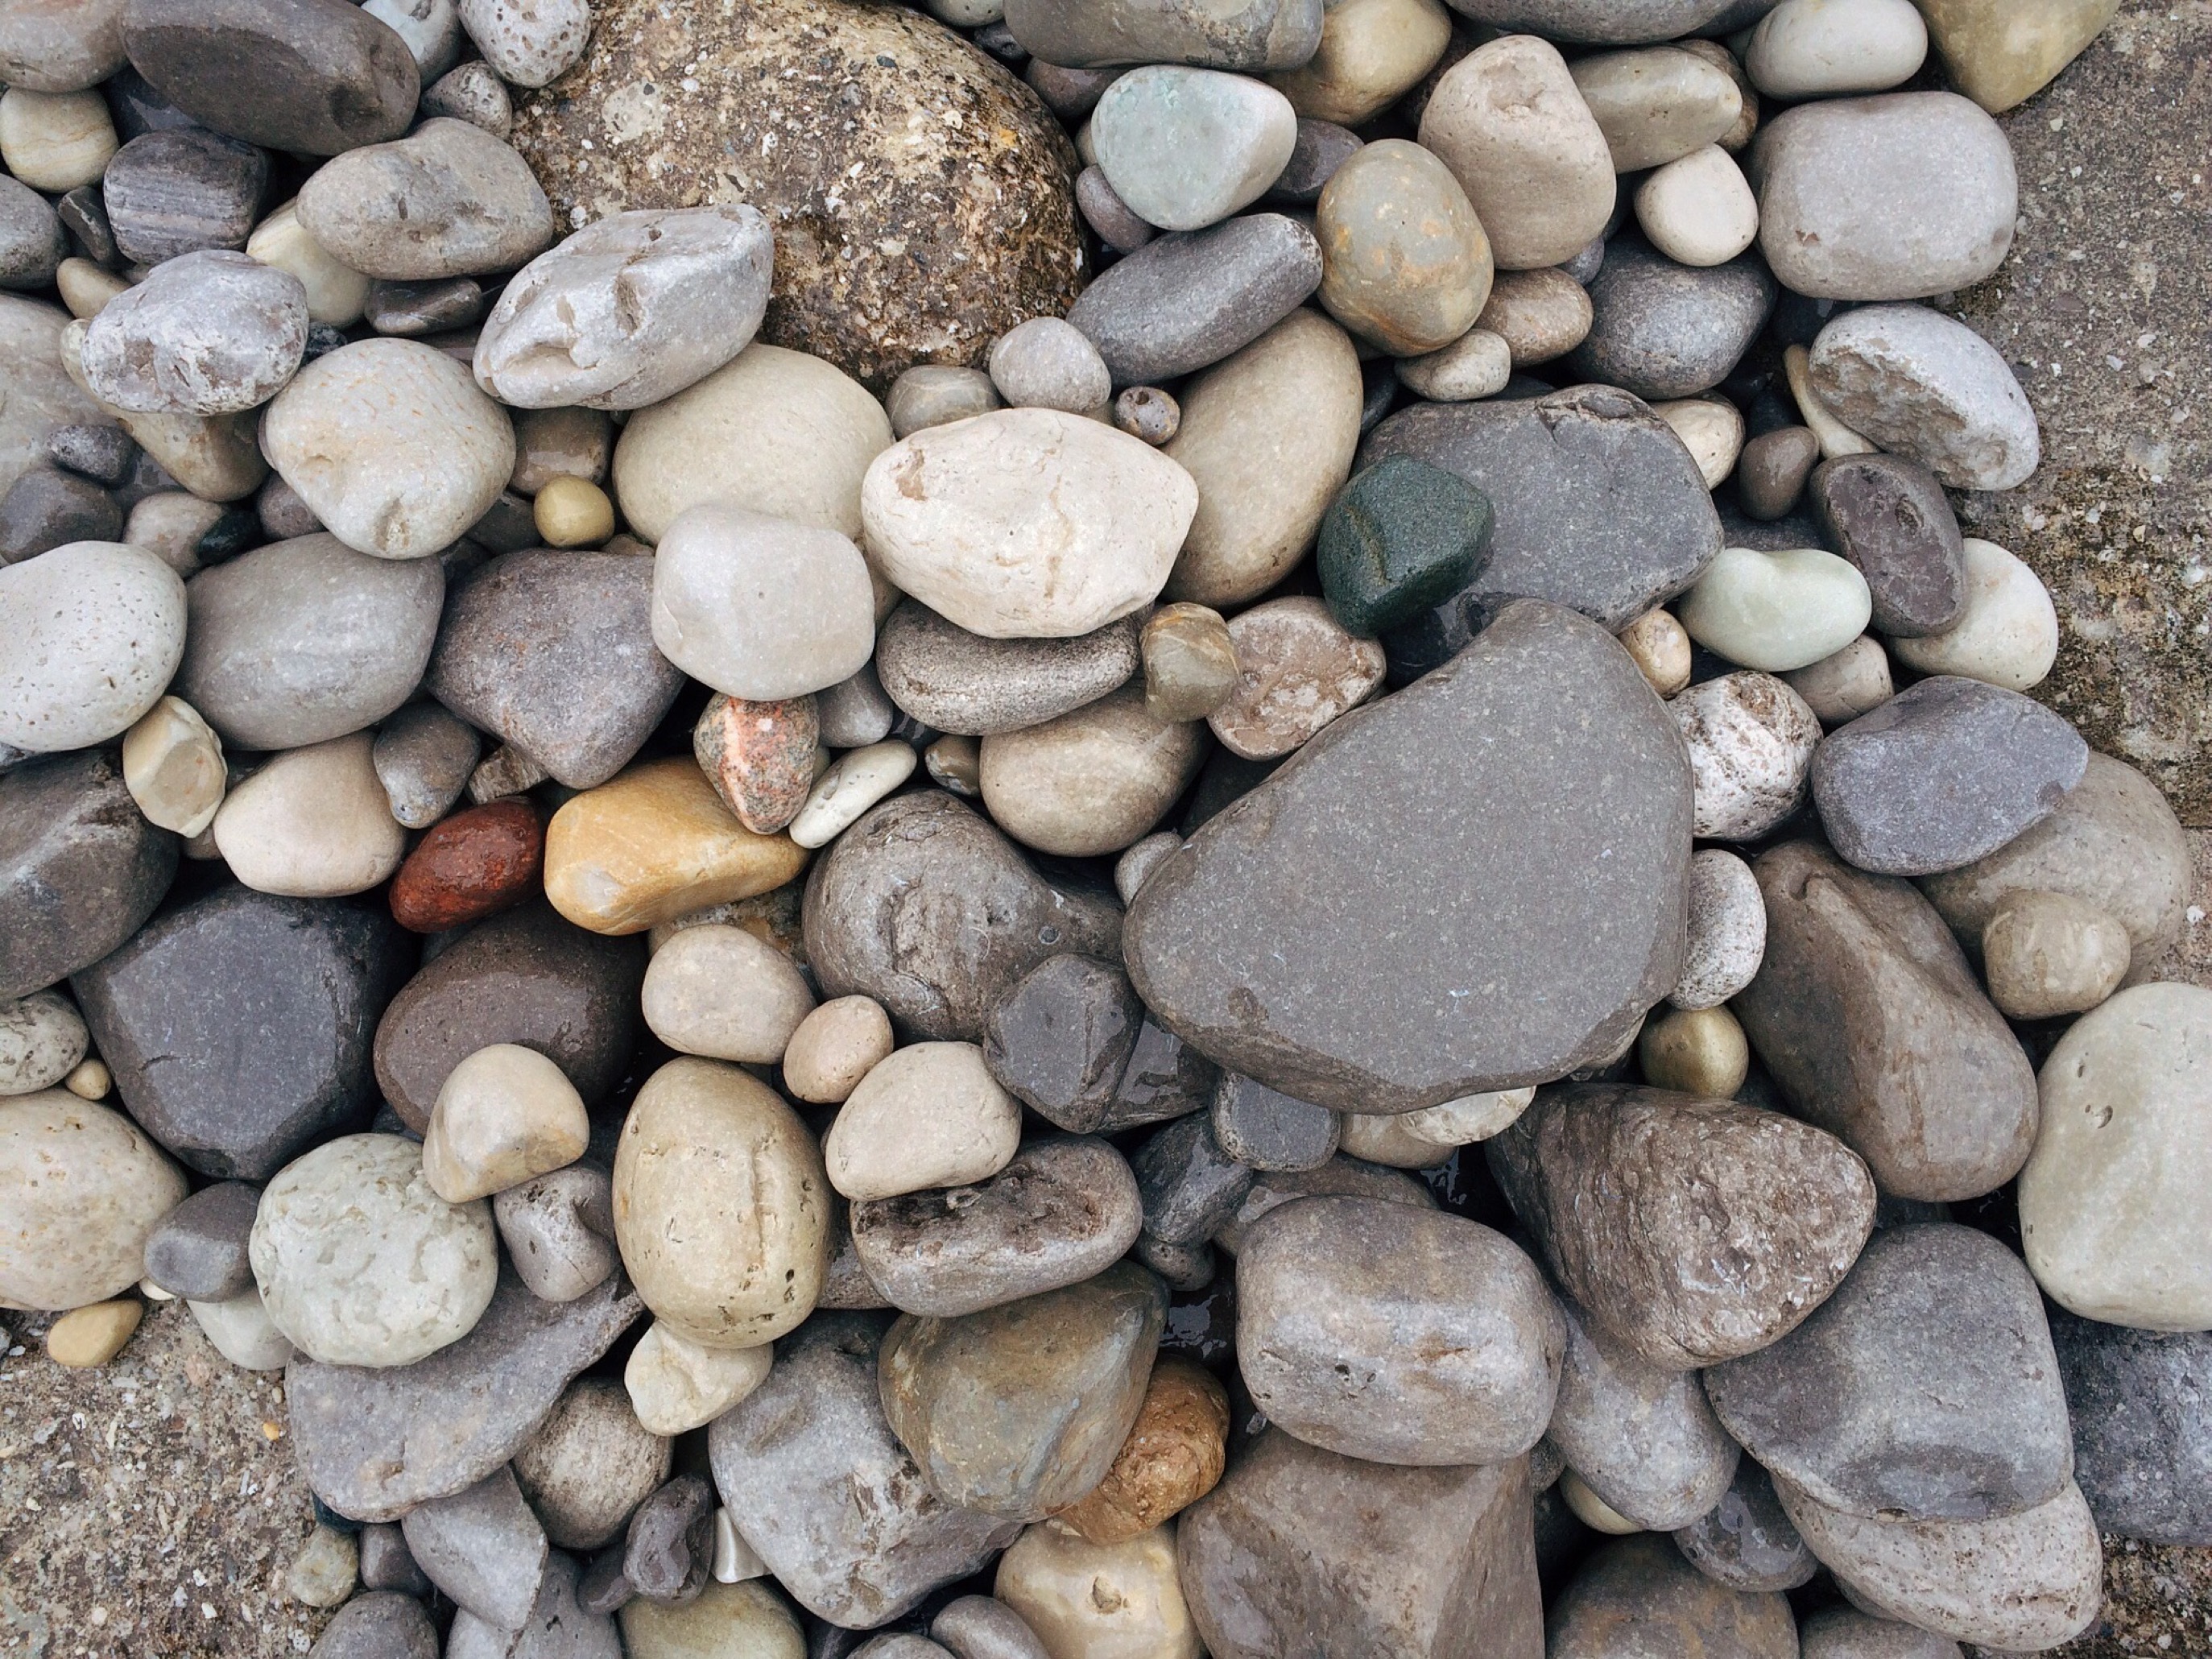
beach, nature, rock, shore, pebble, soil, stone wall, material, rocks, stones, rubble, gravel, boulder